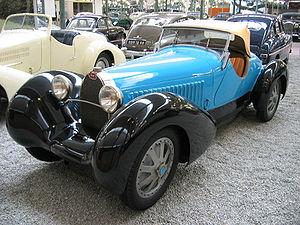
Les Bugatti Type 43 sont des modèles de voiture de la marque historique Bugatti produite dans les années 1929-1930.
La Cité de l'automobile - Musée national - Collection Schlumpf de Mulhouse, en Alsace, abrite la plus importante collection de voitures du monde - plus de 500 véhicules - dont la célèbre collection Schlumpf des frères Schlumpf. Le musée, qui est hébergé dans une ancienne usine de filature textile des frères Schlumpf datant de 1880, classée aux monuments historiques, s'étend sur plus de 20 000 m².